The Book of the Governor

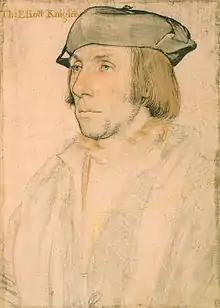
Holbein Sir Thomas Elyot

Thomas Elyot was born before 1490 and died in 1546. He was the son of Sir Richard Elyot and Alice Fynderne. His father was a prominent lawyer, so Thomas received a quality education. Both Cambridge and Oxford claim him as an alumnus, but there is no sufficient evidence either way. He studied mostly liberal arts and philosophy, but also some medicine. In 1510 he married Margaret Aborough. In 1530 he was knighted. In 1531, he was made ambassador to the Emperor, Charles V. In 1538 he published the first Latin-English dictionary. As a writer, he is clear, precise, measured, and practically monotonous. His major works include: